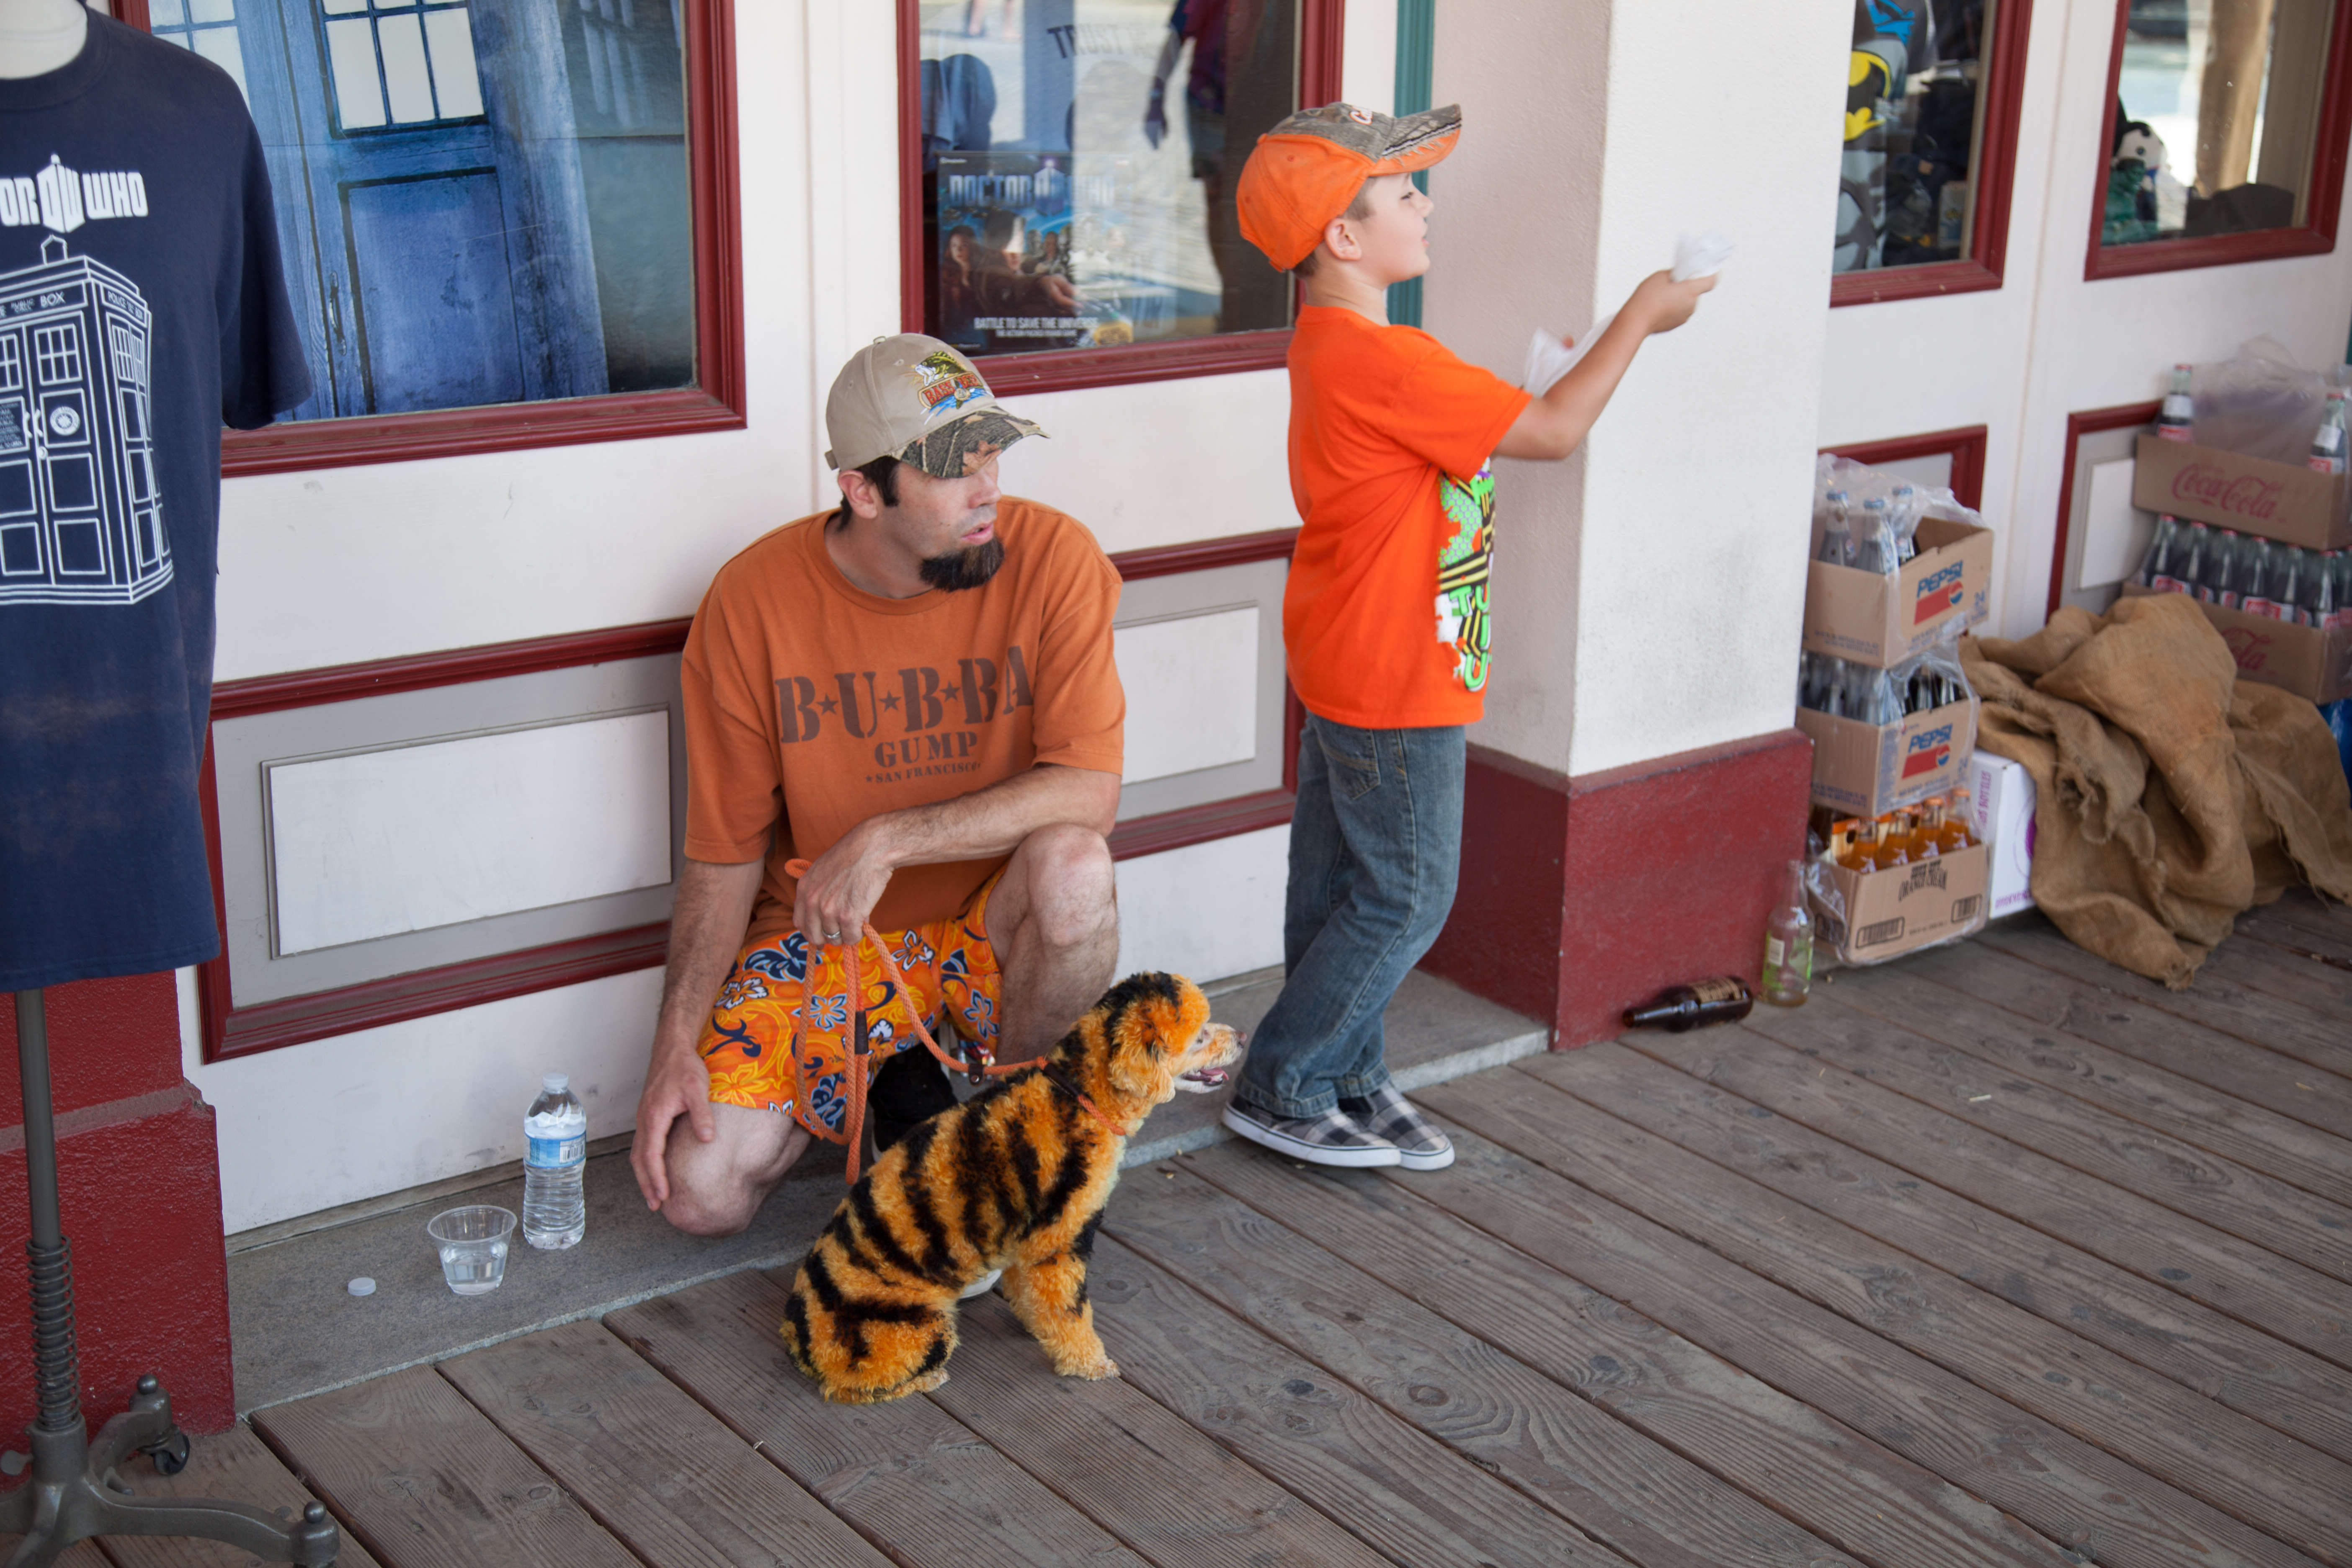
play, recreation, mammal, product